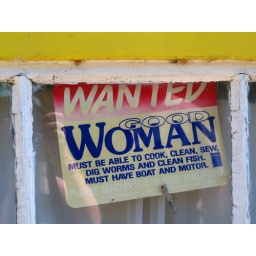
A funny today, spotted in a fishing village in Cornwall.The white line at the bottom is the one I thought was funny